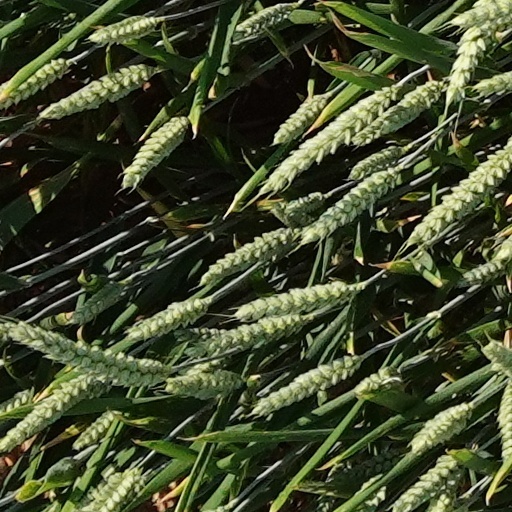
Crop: wheat